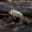
Label: caterpillar